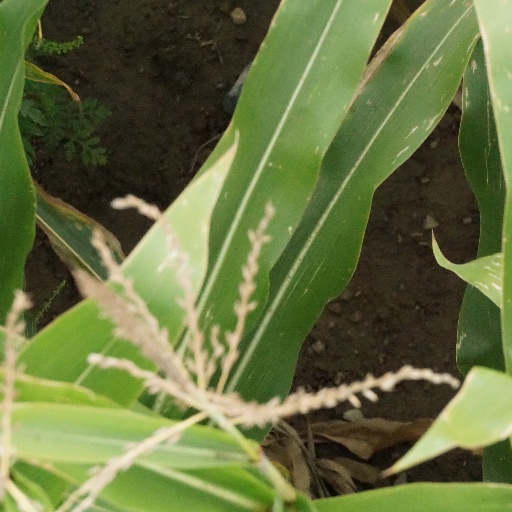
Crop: maize; corn